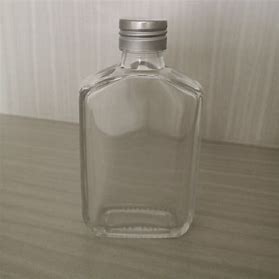
Waste category: glass